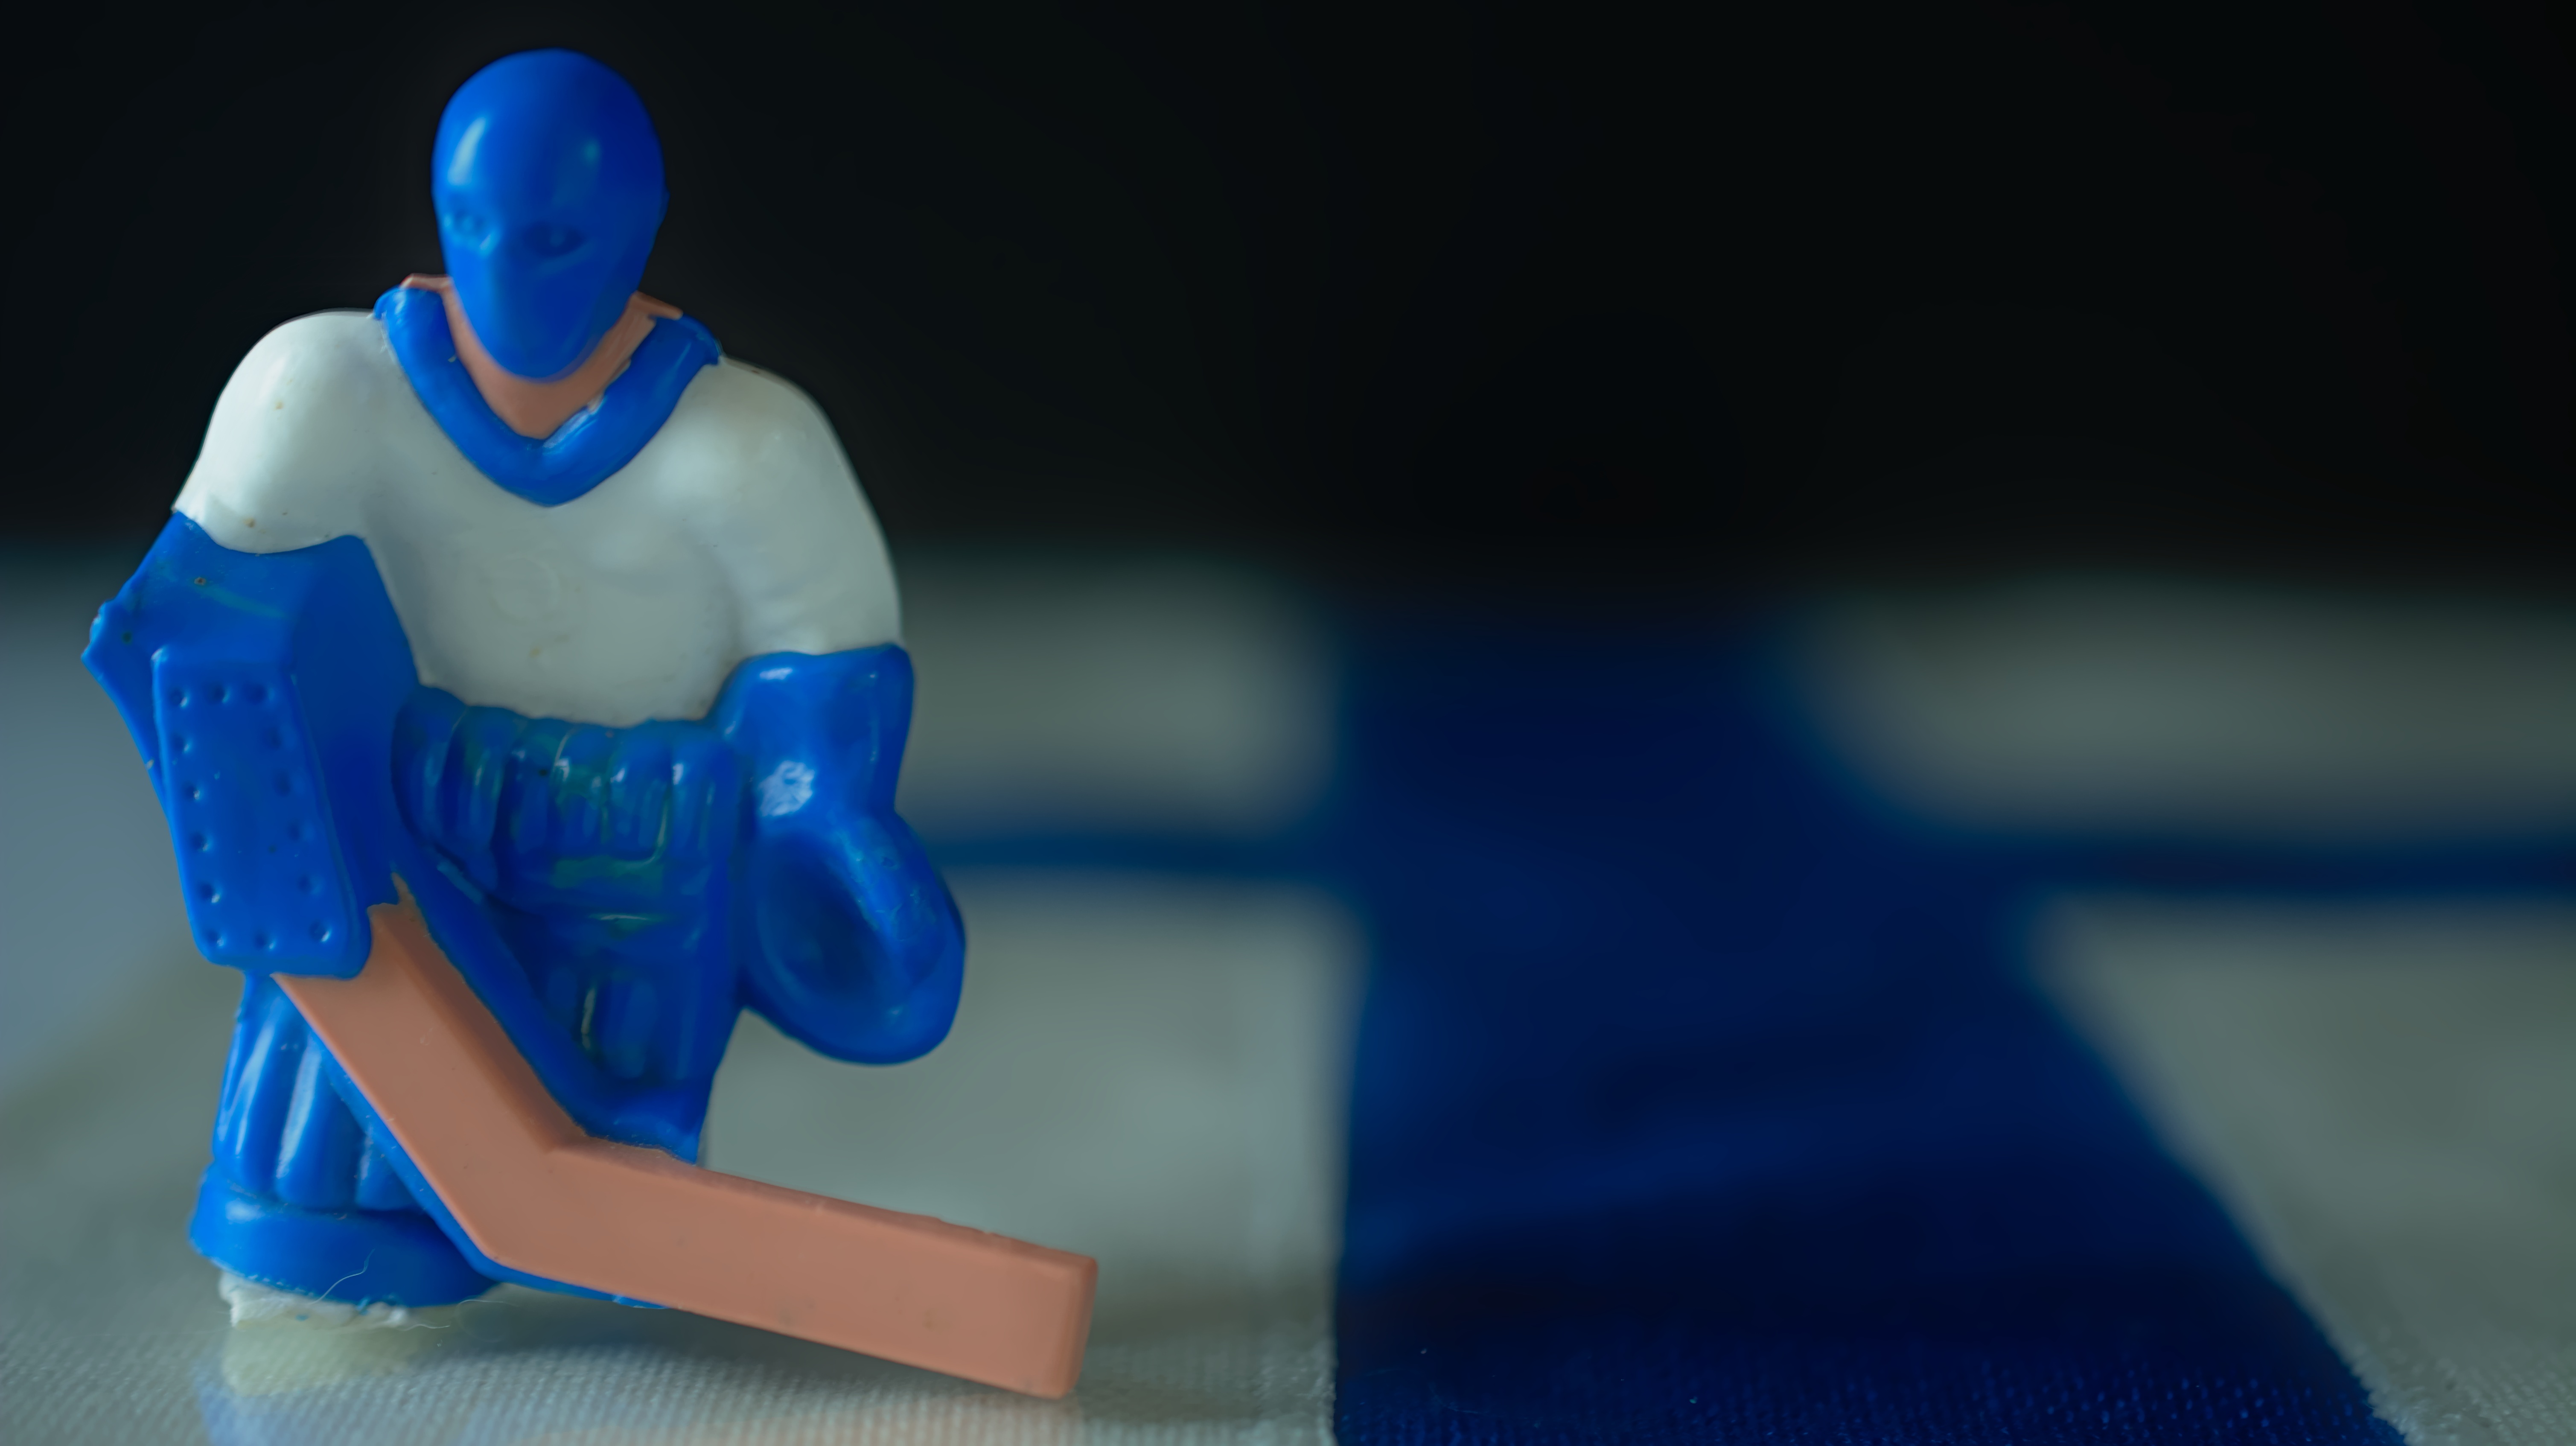
ice, club, blue, toy, ice hockey, hockey, international, sports, finland, gloves, support, vm